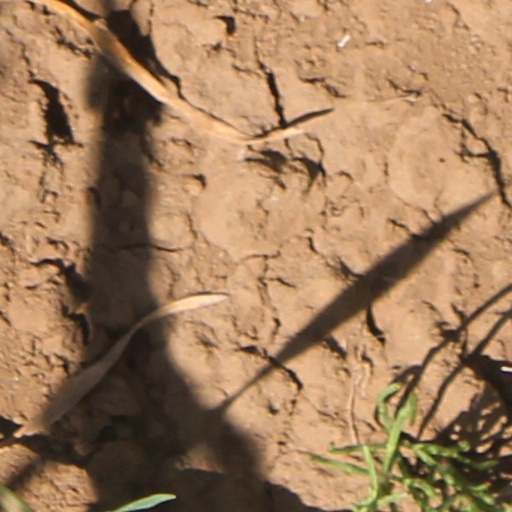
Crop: wheat